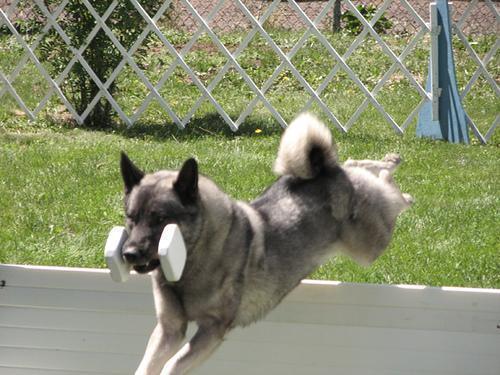
Norwegian_elkhound